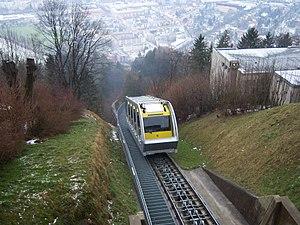
Un funiculaire est une remontée mécanique équipée de véhicules circulant sur des rails en pente et dont la traction est assurée par un câble pour s'affranchir de la déclivité du terrain. Il se compose généralement de deux rames reliées par un ou plusieurs câbles réalisant, chacun, une demi-boucle en gare terminale. Le poids du train descendant compensant tout ou partie du poids du train montant, l’énergie à fournir par la traction reste ainsi relativement faible.
Le Hungerburgbahn est un funiculaire situé à Innsbruck en Autriche qui permet de relier le centre-ville au quartier de Hungerburg situé dans les hauteurs de la ville. Il fut inauguré en 2007 et remplace un ancien funiculaire sur une partie de son tracé. La ligne du Hungerburgbahn présente plusieurs particularités. D'une part, elle est composée d'un tronçon totalement plat, de deux tunnels et d'un pont à haubans au-dessus de l'Inn. D'autre part, l'architecture des gares, conçues par l'architecte irako-britannique Zaha Hadid, est résolument contemporaine.